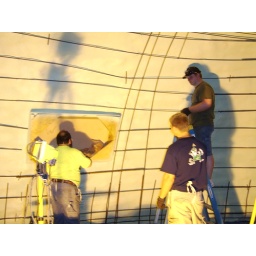
Hanging verticals around kitchen window